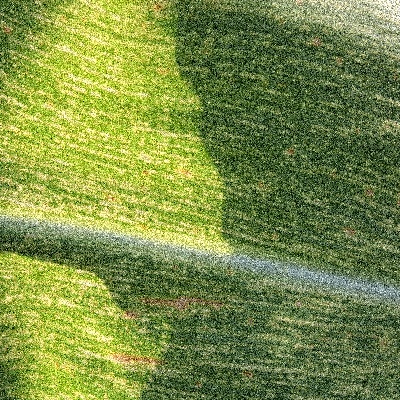
Label: Corn_(Maize)___Maize_Streak_Virus